Little Miss Rebellion

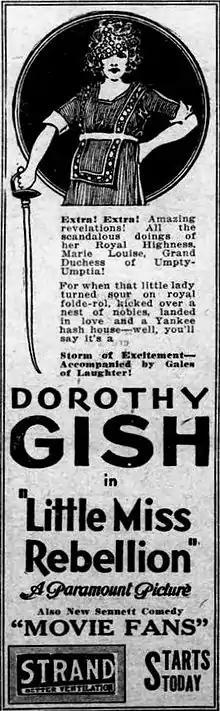
Newspaper ad

Little Miss Rebellion is a 1920 American silent comedy drama film directed by George Fawcett and written by Harry Carr and Wells Hastings. The film stars Dorothy Gish, Ralph Graves, George Siegmann, Riley Hatch, and Marie Burke. The film was released on September 19, 1920, by Paramount Pictures. It is not known whether the film currently survives.